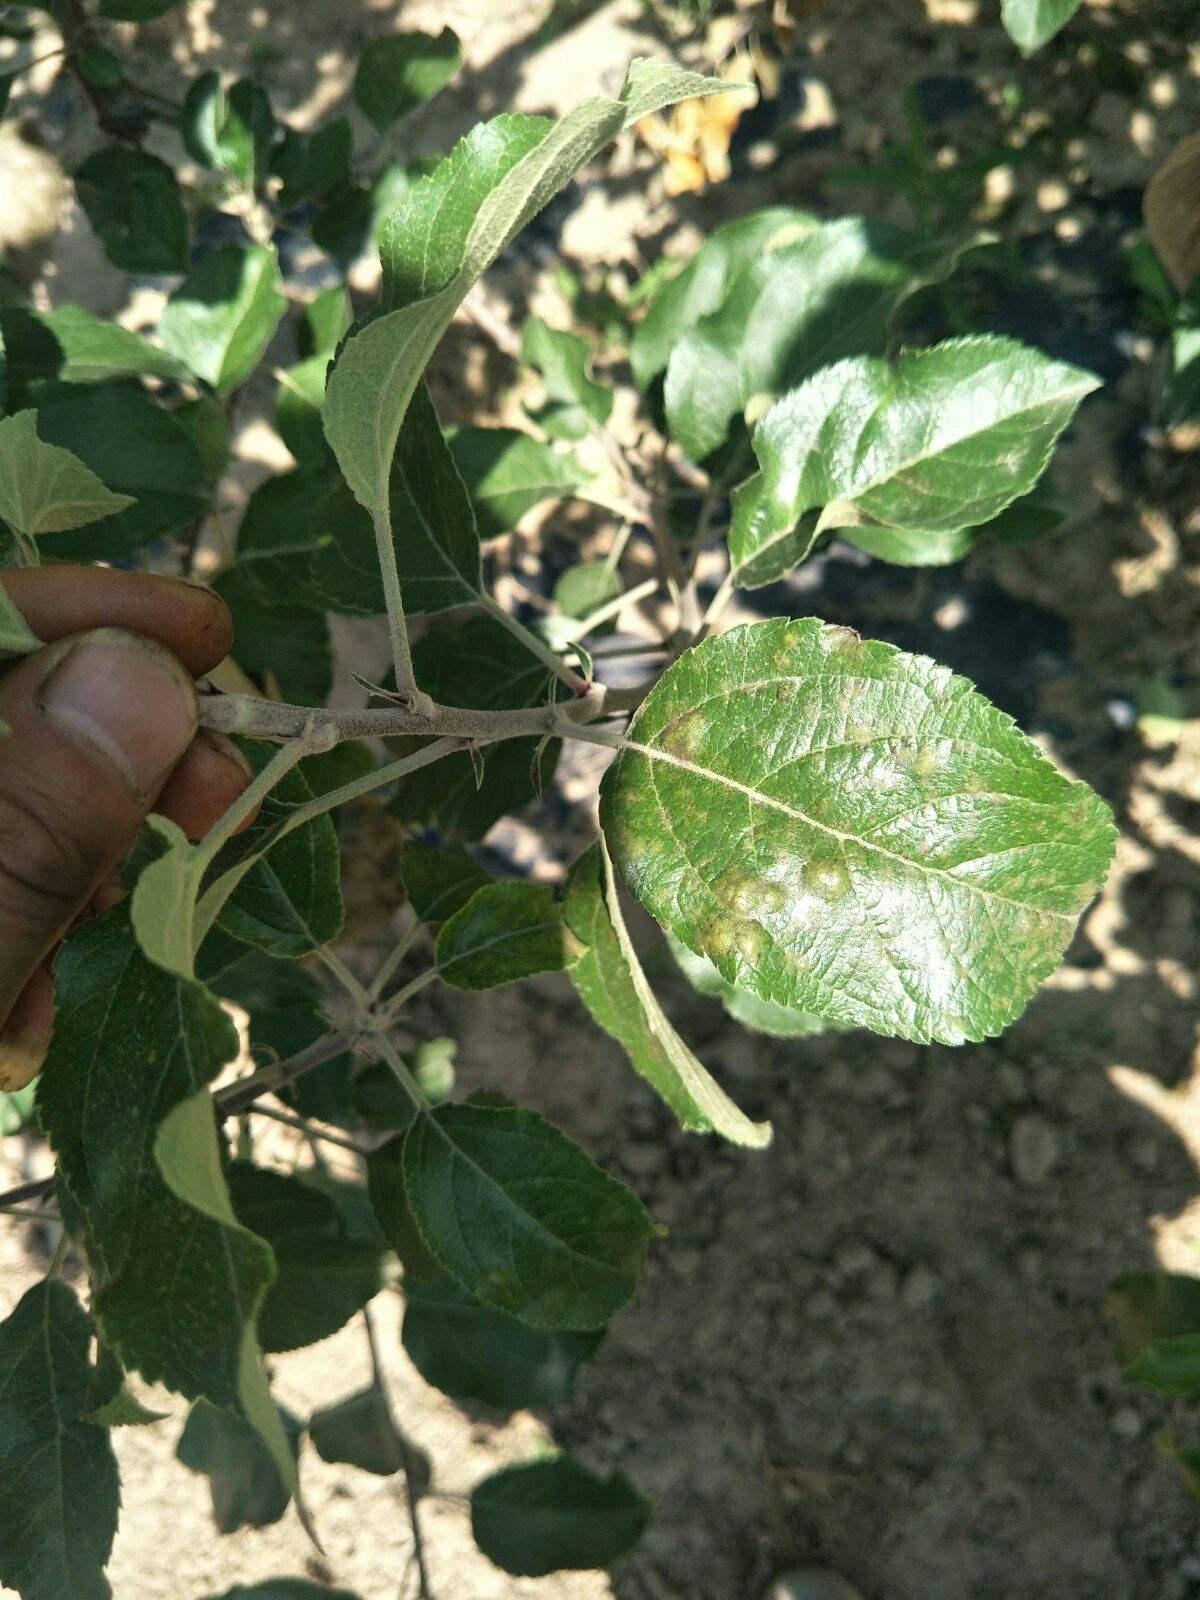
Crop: apple
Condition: scab